Paweł Tuchlin

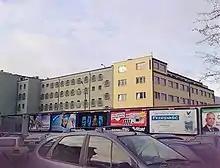
Investigation Building in Gdańsk

The police became aware of a possible serial killer as early as November 1979. On 18 November 1979, Tuchlin attacked 18-year-old Irena H. While doing so, he lost the murder weapon, a hammer, in the Radunia river, next to the place of the assault. The word ZNTK, or [Railway] Rolling Stock Works, had been engraved in the metal. The militia received a list of all the people using the tools, but Tuchlin was not listed. They interrogated everyone who had been recorded to have picked up the hammer but they all had credible alibis. The store owner may have missed Tuchlin, failing to record his name. It is also possible that Tuchlin simply stole the hammer in the two weeks he worked at the company. The hammer was carefully wrapped up in a bandage; according to Tuchlin, the hammer caught him cold in the stomach while he wore it in his pants looking for victims.